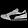
Label: Sneaker